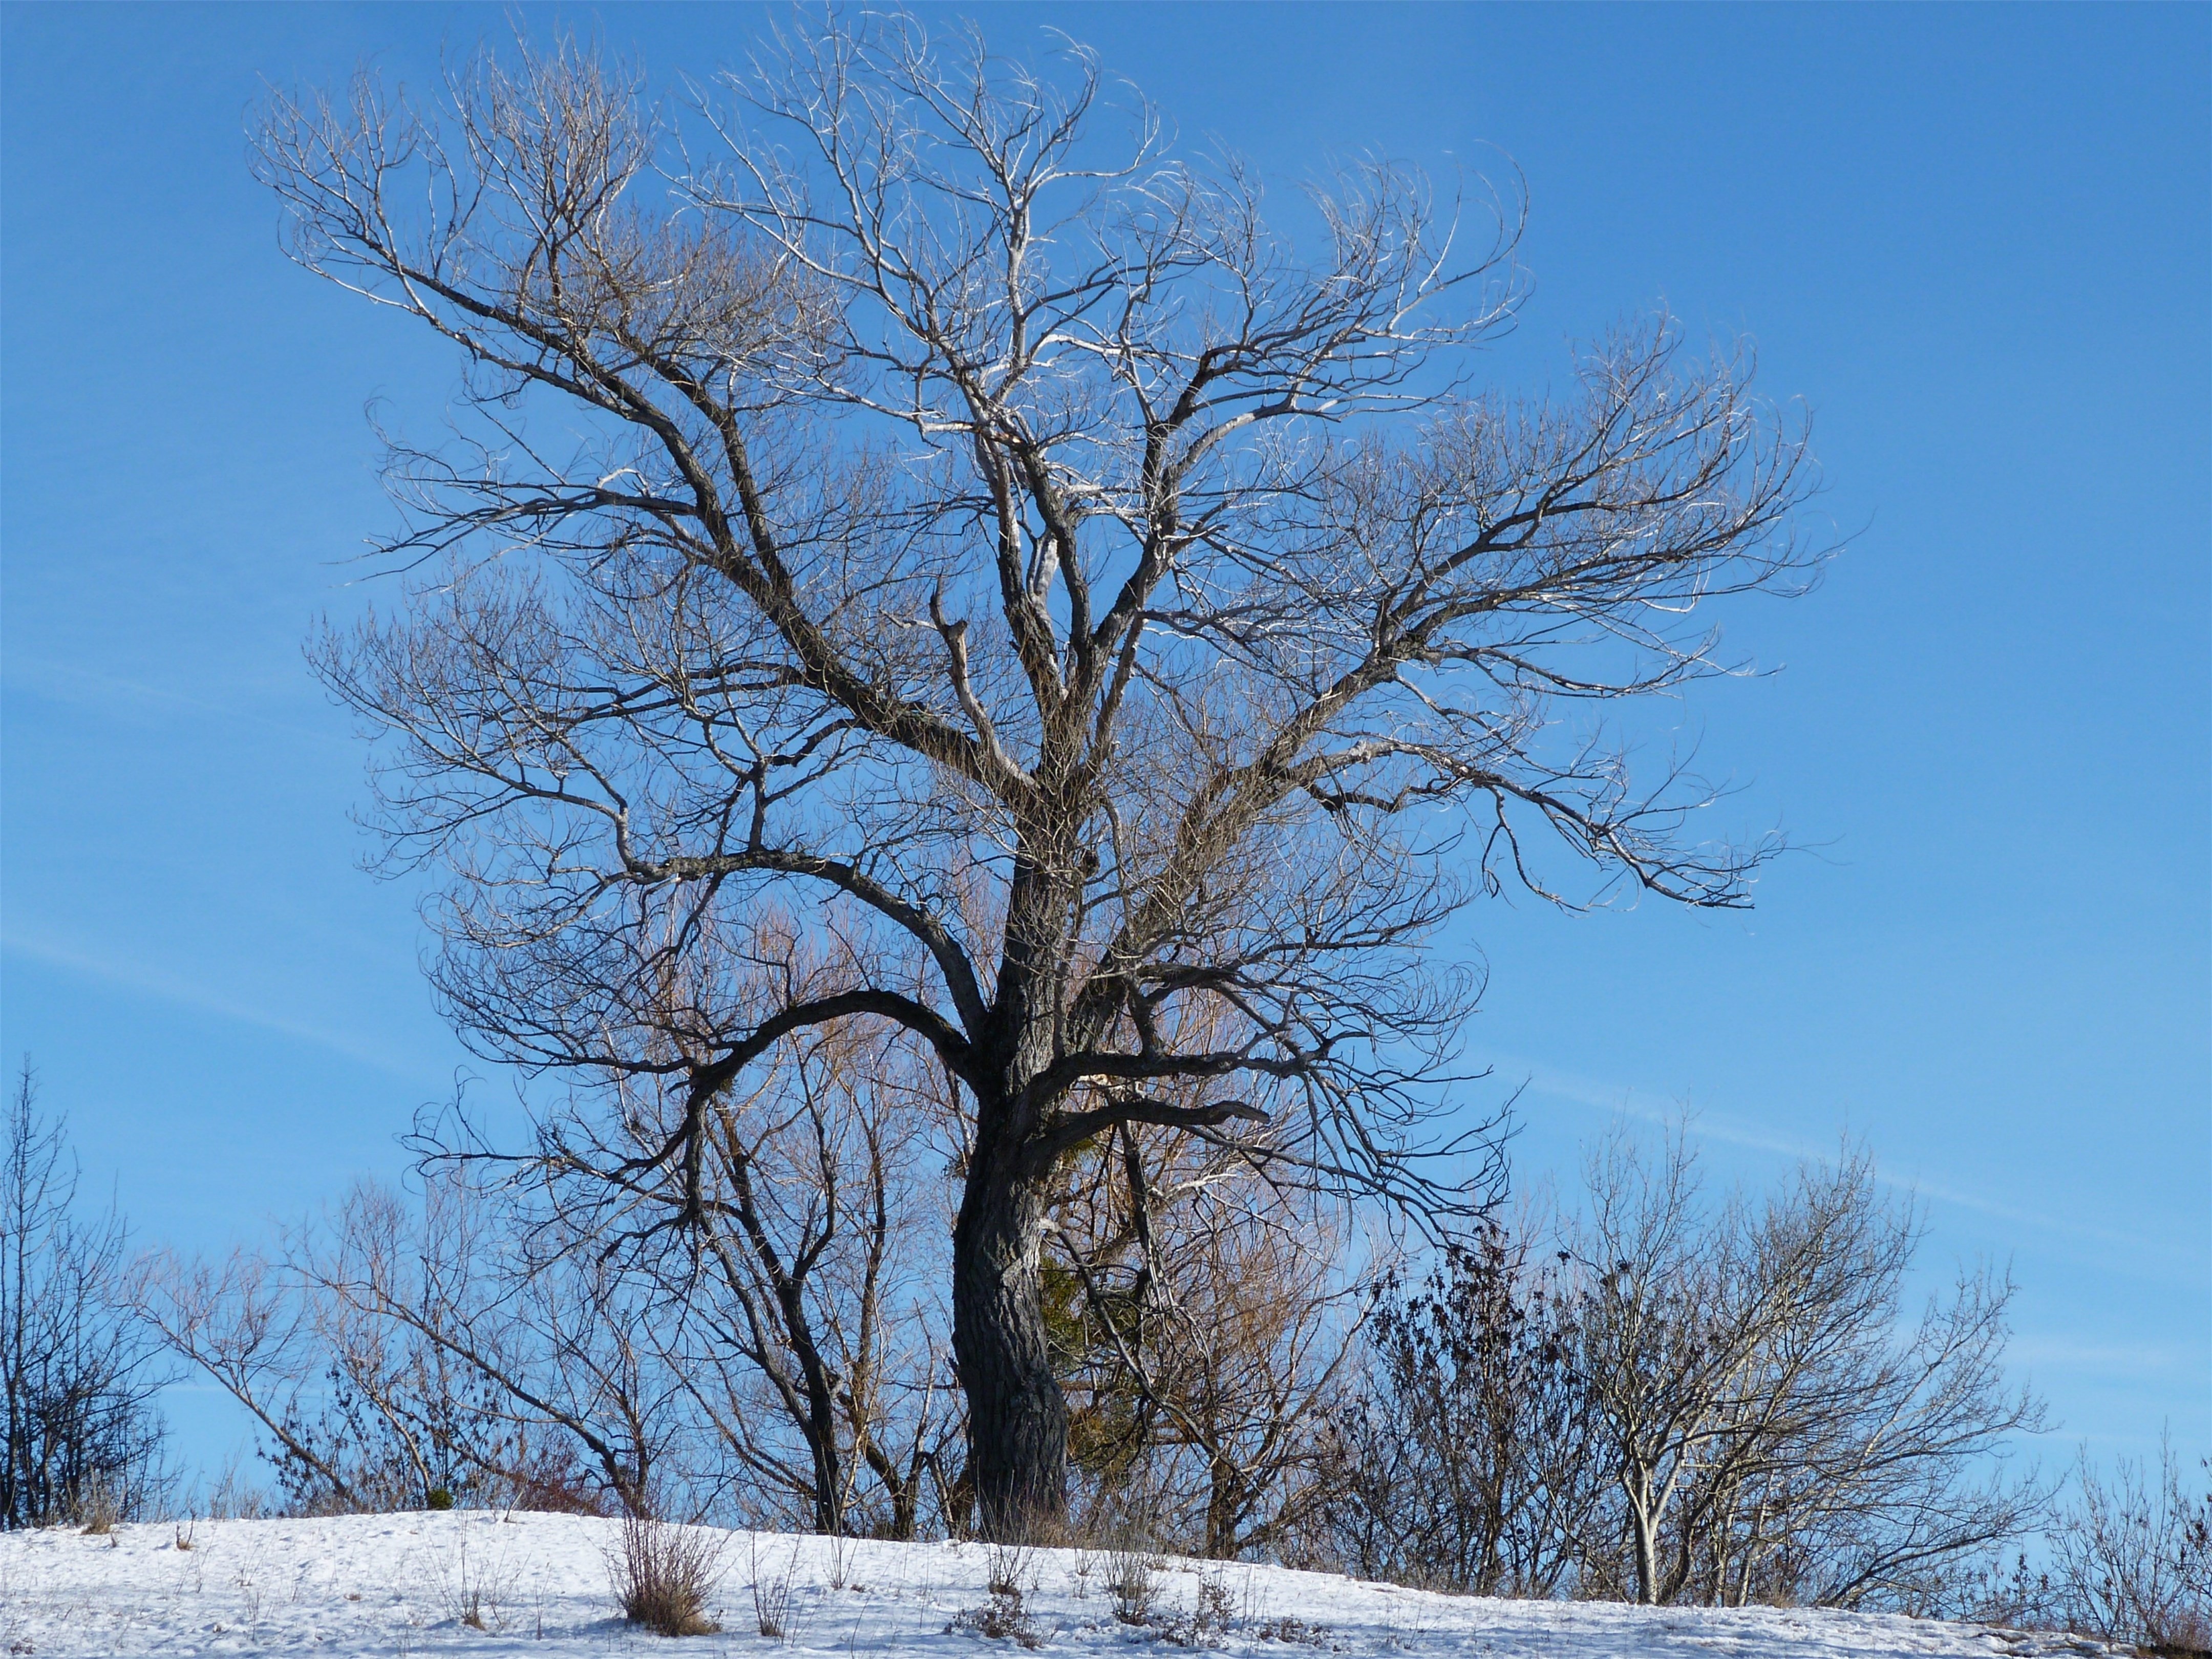
tree, nature, branch, snow, winter, plant, sky, frost, solitude, ice, birch, weather, season, freezing, isolated form, woody plant, land plant